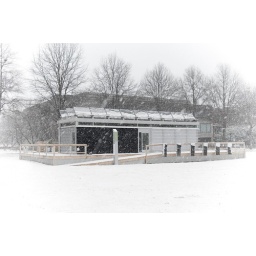
Snow on GT campus. The Solar Decathlon house on the lawn in front of the architecture building